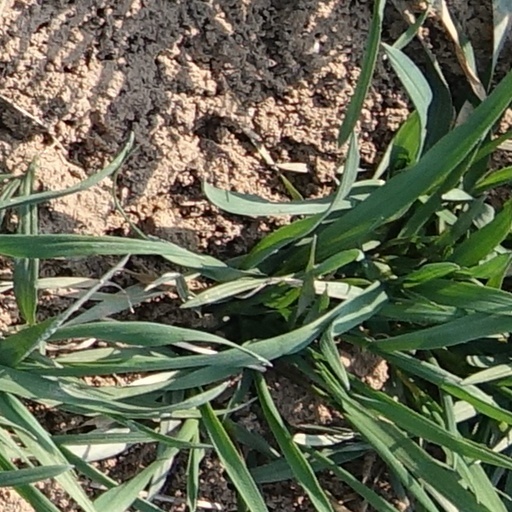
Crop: wheat